Mechouar

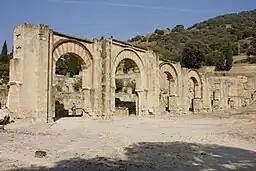
Remains of a monumental portico at the old public entrance of Medina Azahara (10th century, near Córdoba in Spain) on the edge of a large plaza which may have been analogous to a "mechouar"

An official public square or ceremonial space often existed in front of the main entrance or gate of early royal palaces in al-Andalus and North Africa, though the term "meshwar" was not necessarily used to designate them in historical sources. Notable examples include the square in front of the "Bab al-Sudda" gate of the Umayyad Palaces (8th-10th centuries) of Cordoba, Spain, where public executions took place and where the caliph would stand or sit on a viewing platform built above the palace gate, as well as the ceremonial "Bayn al-Qasrayn" square in front of the Golden Gate ("Bab al-Dhahab") of the Fatimid Palaces in Cairo, Egypt, where the Fatimid caliph also had a balcony above the gate from which to watch ceremonies below. A similar square or open space also existed at the entrance of the palace-city of Madinat al-Zahra (10th century), at the end of the road that led to it from nearby Cordoba. A couple of centuries later a main public square, known as the "asaraq", was also included within the Kasbah of Marrakesh built by the Almohads at the end of the 12th century. It was situated within the administrative and service section of the citadel but it also gave access to the entrance of the sultan's private palaces.